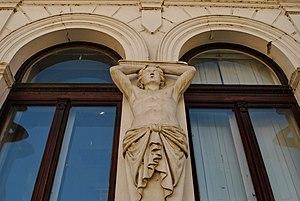
La maison Švapčić à Kraljevo se trouve à Kraljevo, dans le district de Raška, en Serbie. Elle est inscrite sur la liste des monuments culturels protégés de la République de Serbie.